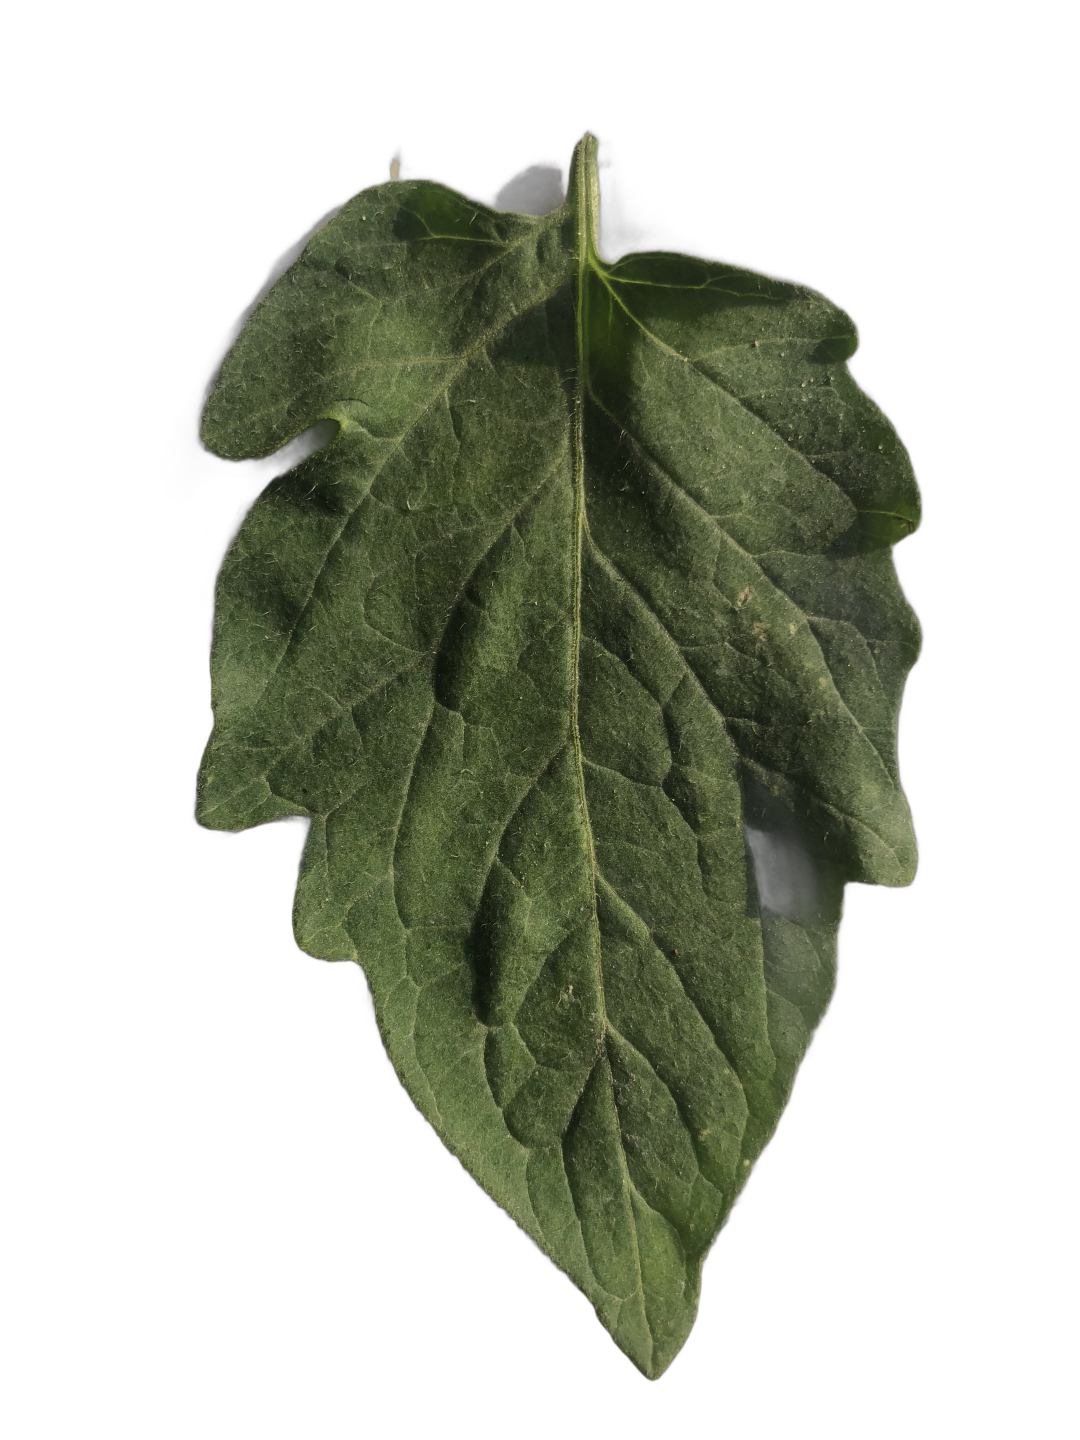
Crop: Tomato
Label: Healthy